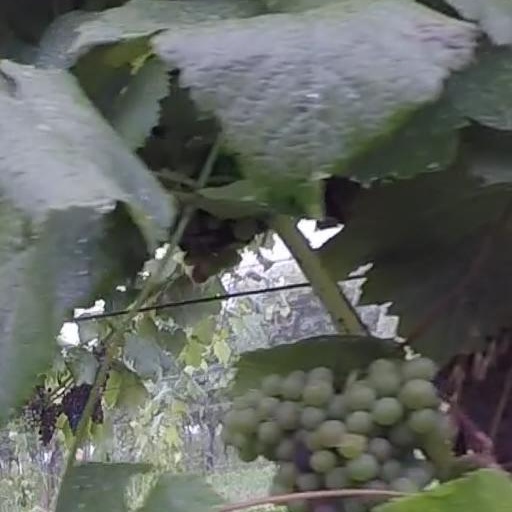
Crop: grape